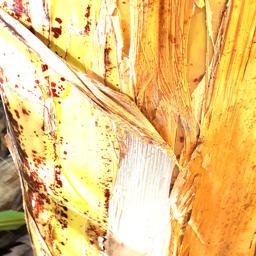
Label: PANAMA DISEASE